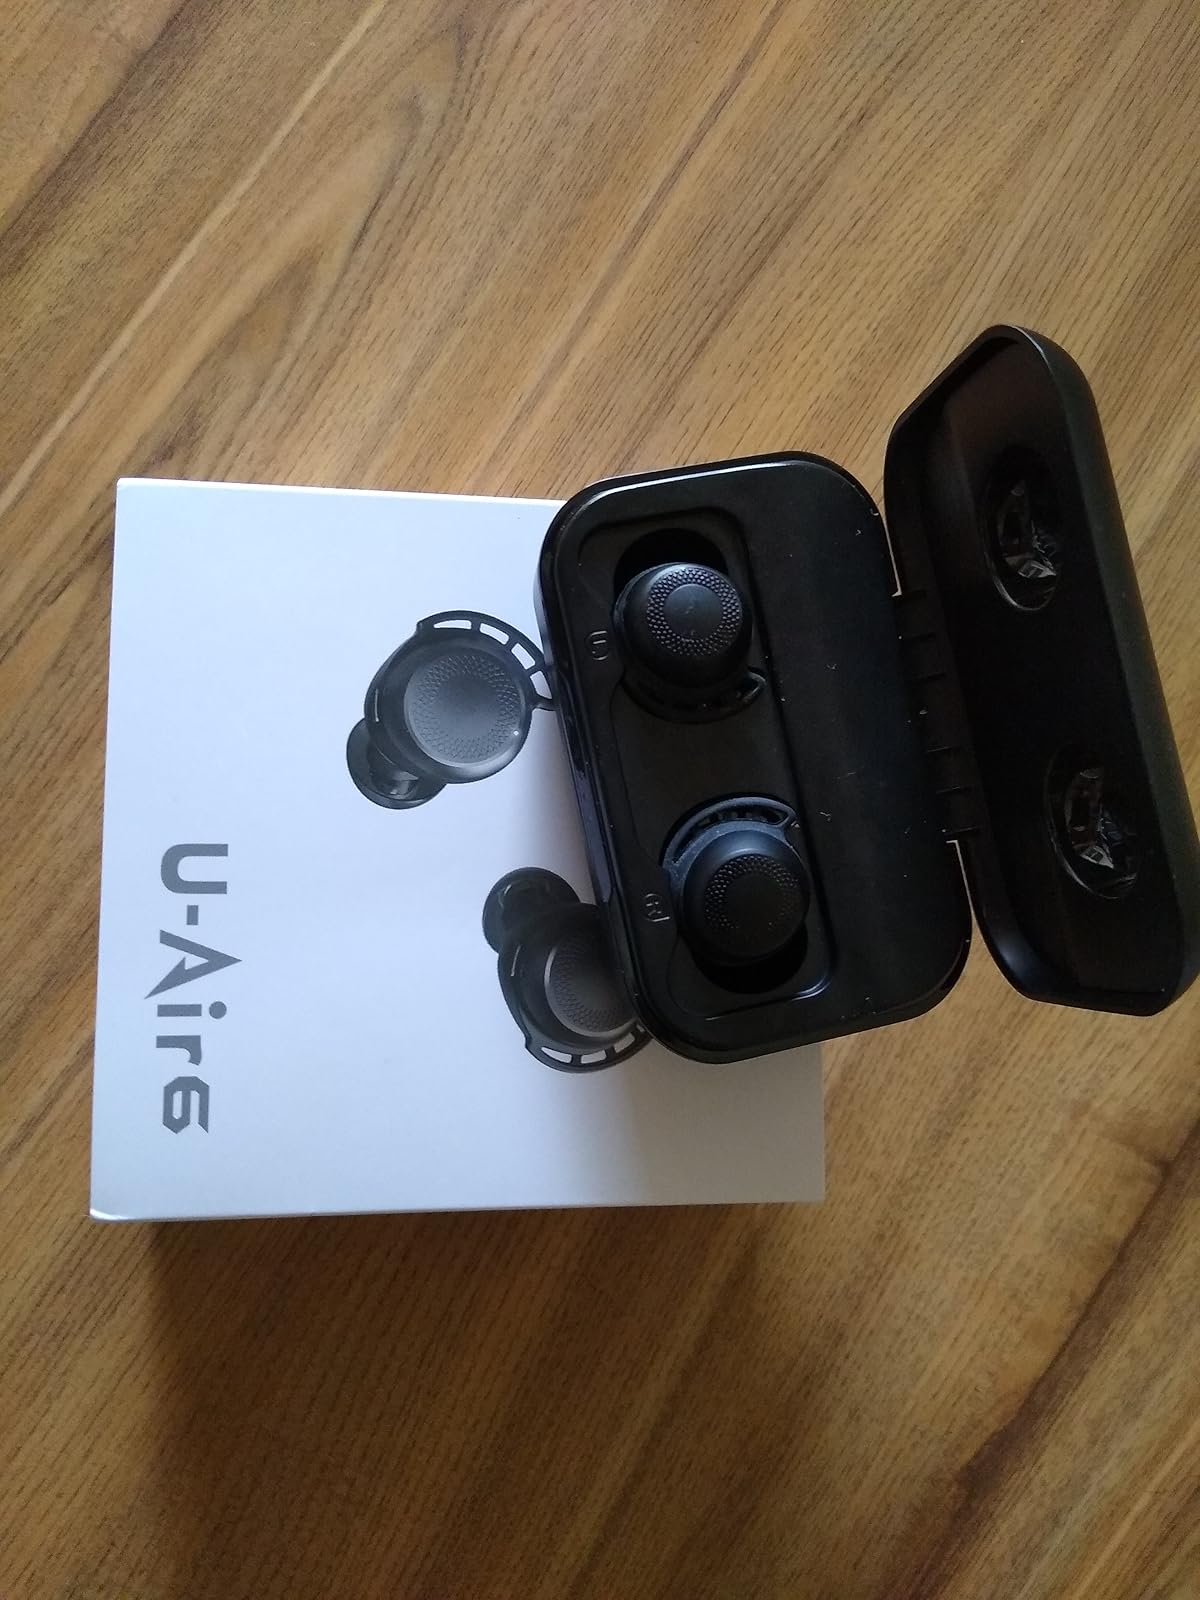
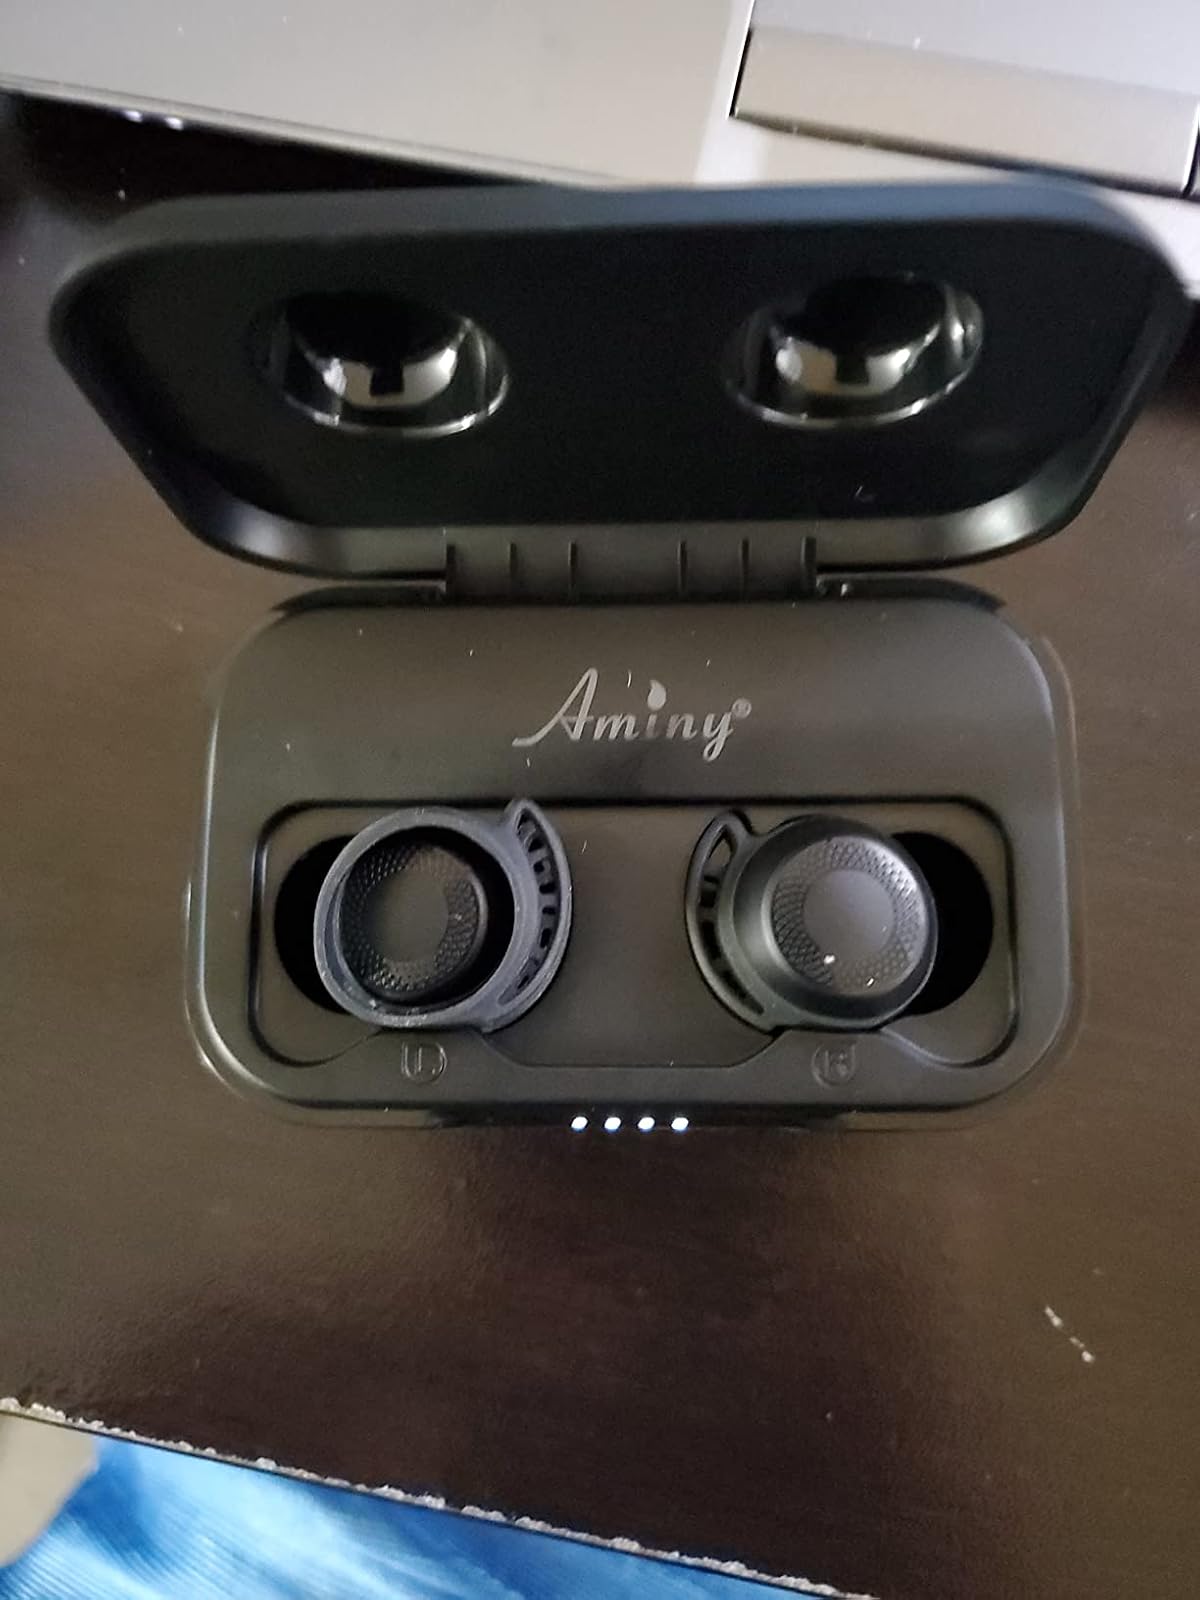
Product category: earbuds
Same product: yes